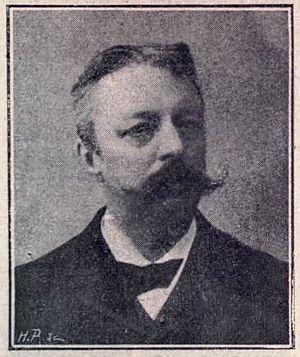
Albert de Saint-Albin né le 16 février 1843 à Paris , mort le 18 décembre 1901 à Paris 9e, est un auteur dramatique, journaliste, chansonnier et librettiste français.
Albert de Saint-Albin est un auteur dramatique, journaliste, chansonnier et librettiste français.